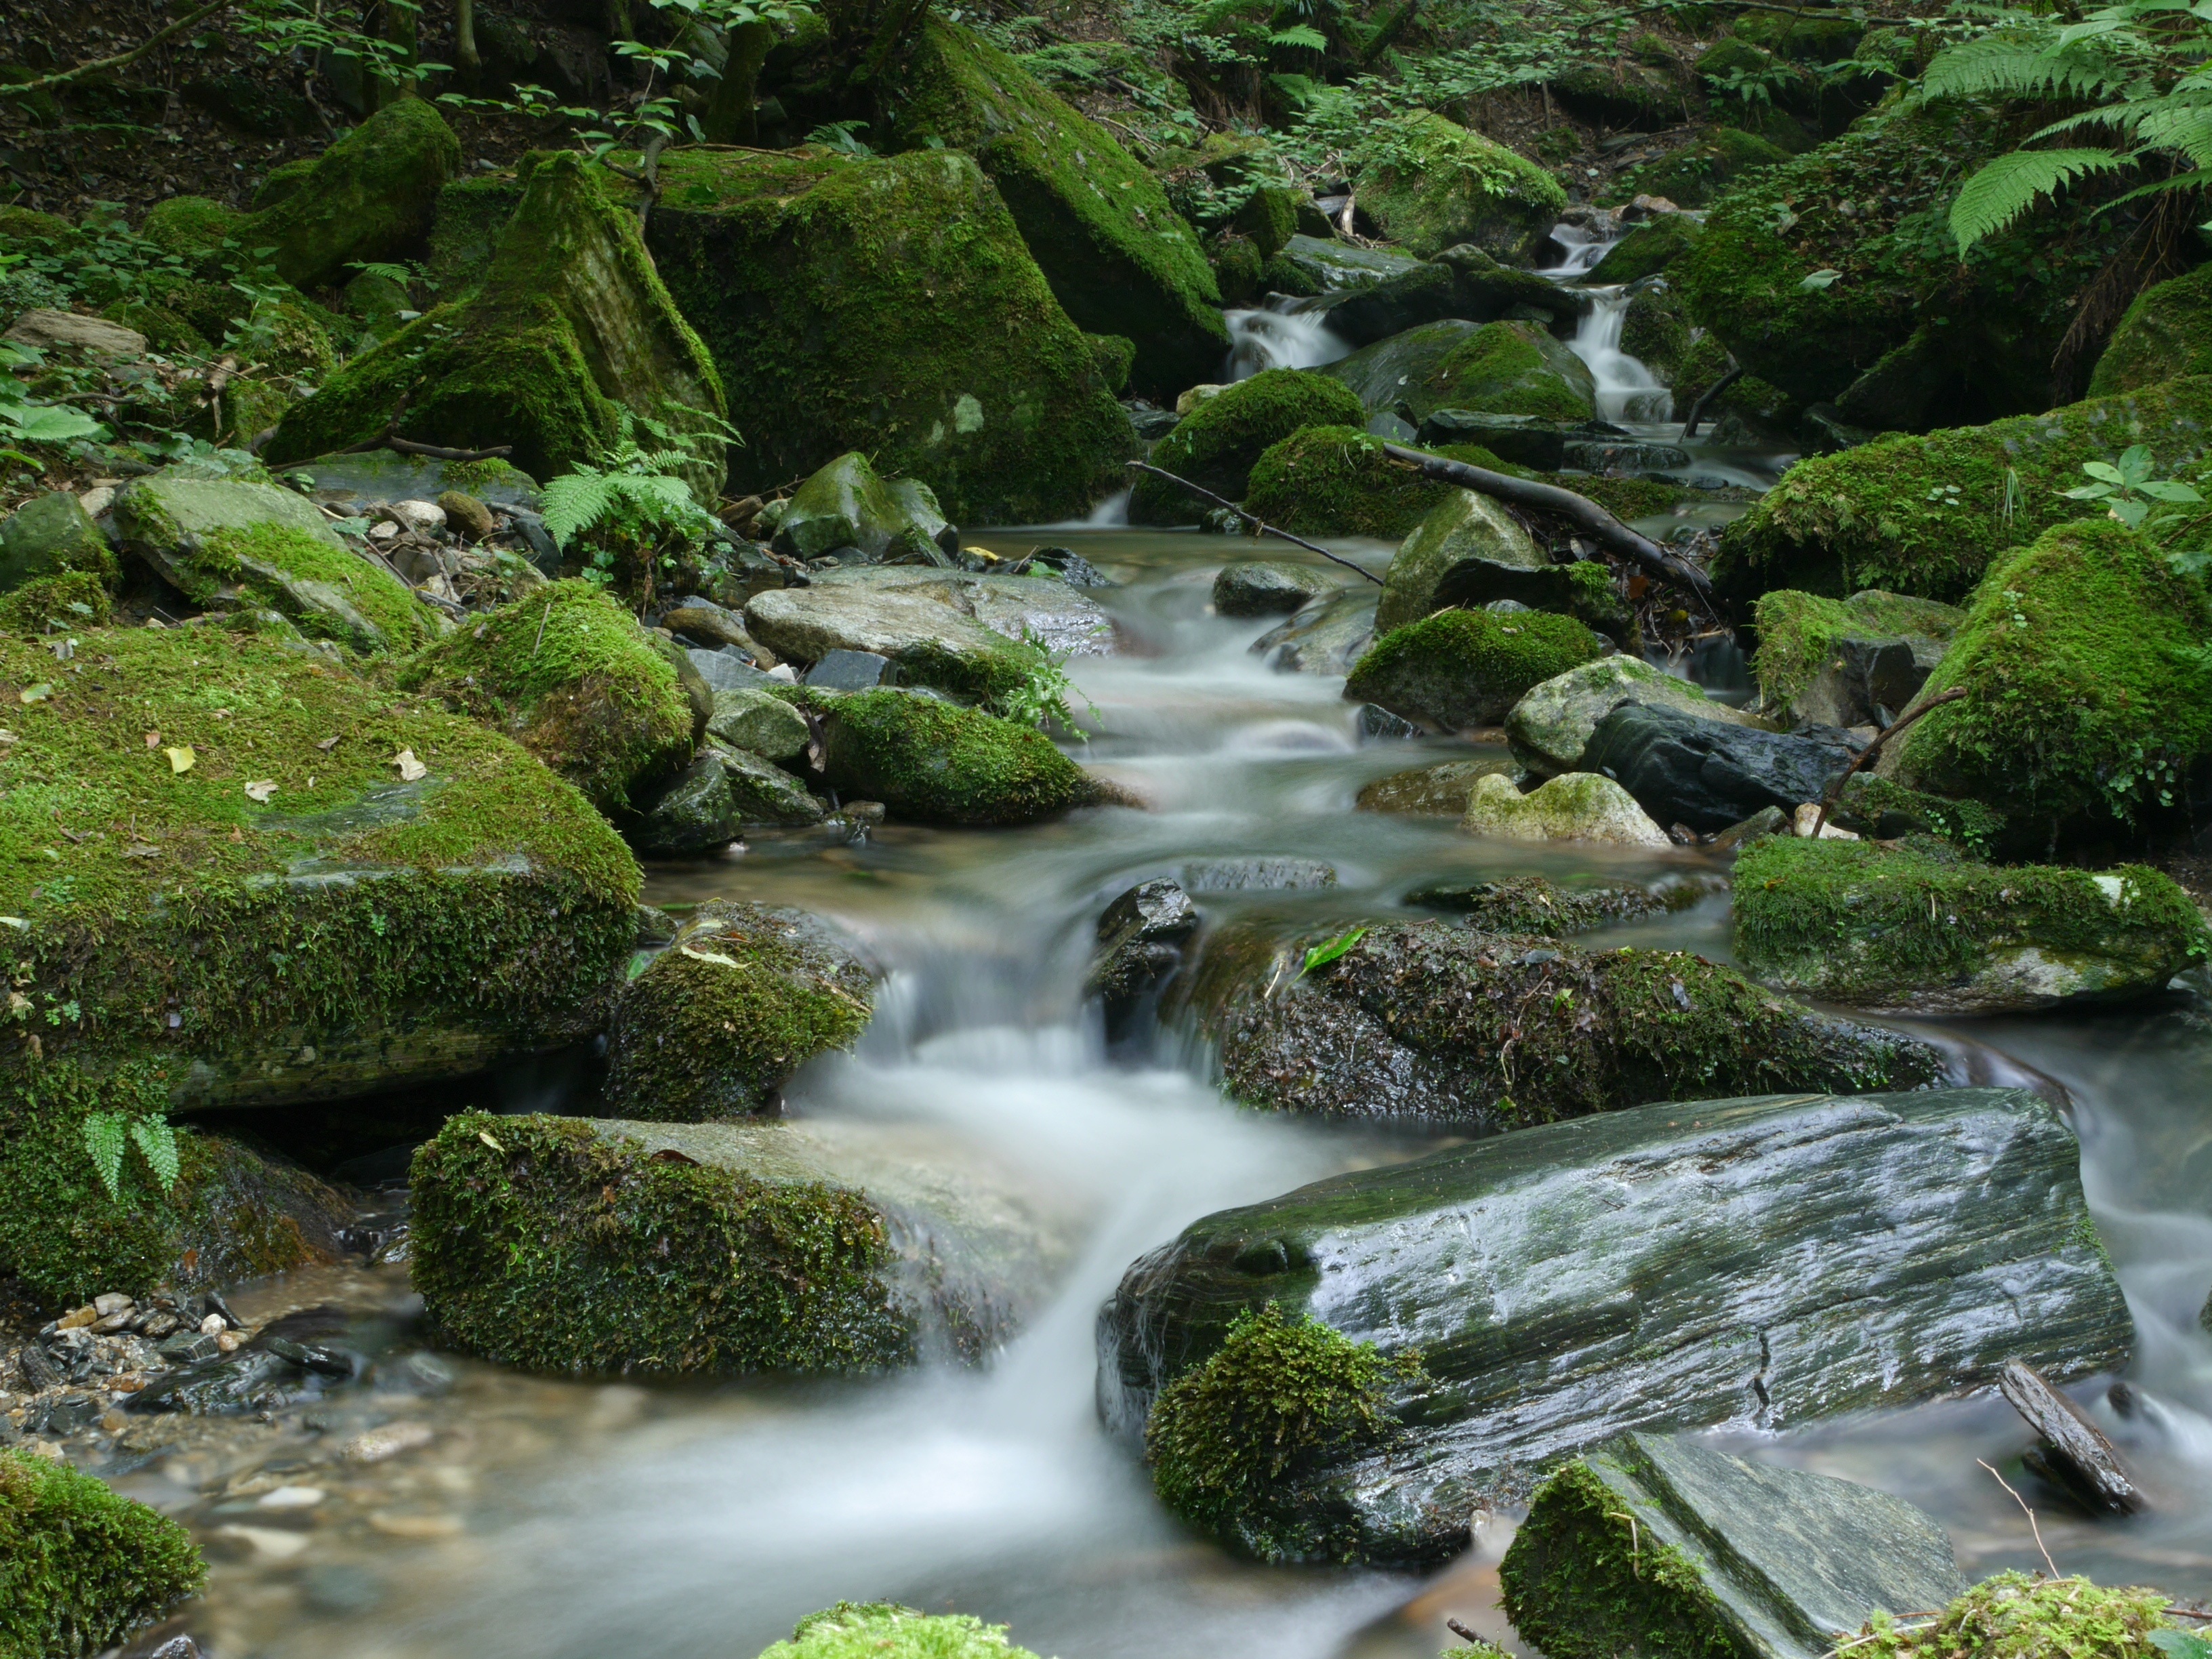
landscape, water, nature, forest, rock, waterfall, creek, wilderness, leaf, wet, river, valley, motion, clear, stream, brook, green, cascade, jungle, flowing, tranquil, scenic, peaceful, fresh, rapid, body of water, rocks, stones, vegetation, rainforest, woodland, habitat, water feature, ecosystem, watercourse, mossy, landform, natural environment, geographical feature